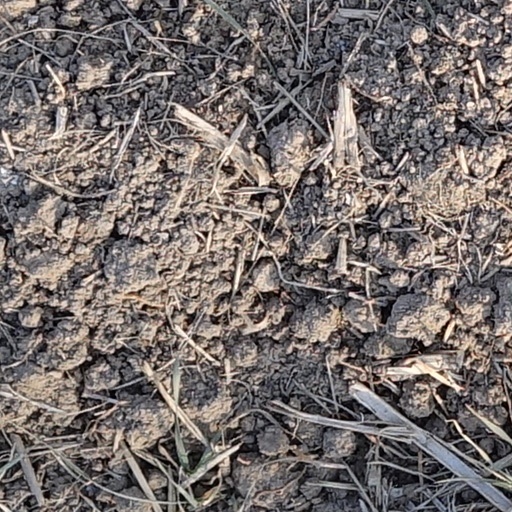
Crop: wheat